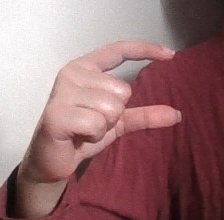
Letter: dal